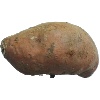
Label: potato_sweet